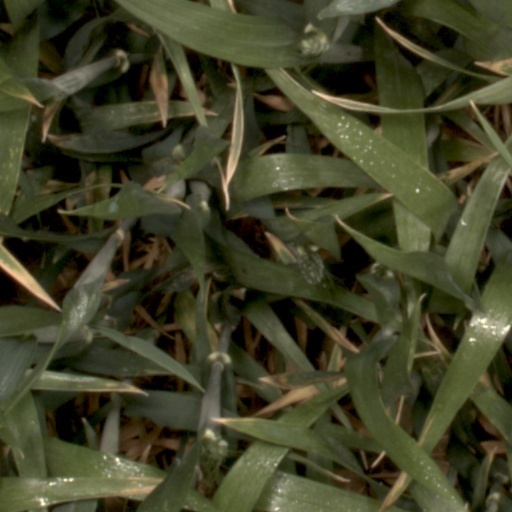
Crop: wheat